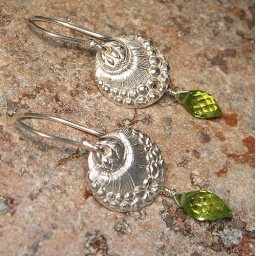
Another view of the Deco Lotus Earrings. Photo taken under light box with lamp and camera flash.